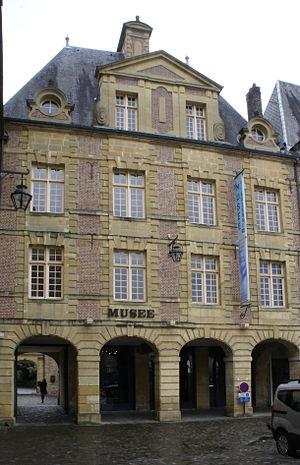
Entrée du musée sur la place ducale .
Le musée de l'Ardenne est un musée de France municipal appartenant à la ville de Charleville-Mézières. Situé dans les bâtiments de la Place Ducale, le musée propose différentes salles sur plusieurs niveaux retraçant l'histoire de la ville mais également de l'Ardenne transfrontalière.